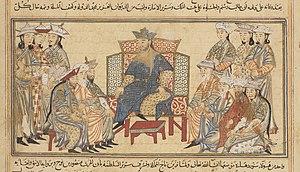
Abou Salih Mansour, mort pendant l'été 976, est un émir des Samanides, fils de Hamid Nouh Iᵉʳ.